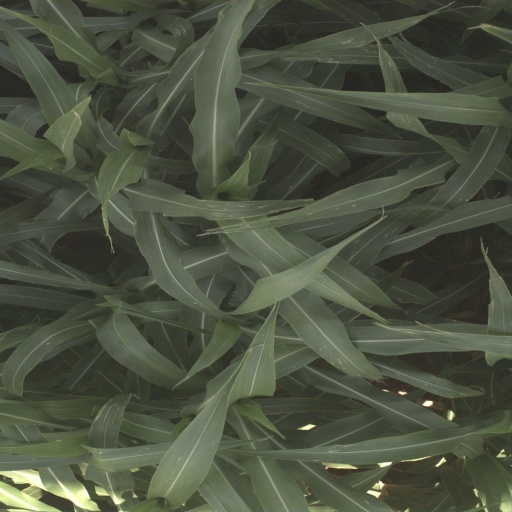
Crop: sorghum